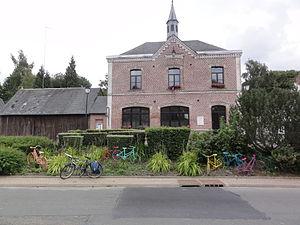
Essigny-le-Petit (Aisne) mairie (avec bicyclettes)
Essigny-le-Petit est une commune française située dans le département de l'Aisne, en région Hauts-de-France.